Moon

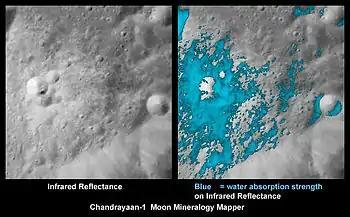

The 2008 "Chandrayaan-1" spacecraft has since confirmed the existence of surface water ice, using the on-board Moon Mineralogy Mapper. The spectrometer observed absorption lines common to hydroxyl, in reflected sunlight, providing evidence of large quantities of water ice, on the lunar surface. The spacecraft showed that concentrations may possibly be as high as 1,000 ppm. Using the mapper's reflectance spectra, indirect lighting of areas in shadow confirmed water ice within 20° latitude of both poles in 2018. In 2009, "LCROSS" sent a impactor into a permanently shadowed polar crater, and detected at least of water in a plume of ejected material. Another examination of the LCROSS data showed the amount of detected water to be closer to .